Answer in natural language. How many Doorways are visible in the scene? Choose between the following options: 3, 0, 2, 1 or 4
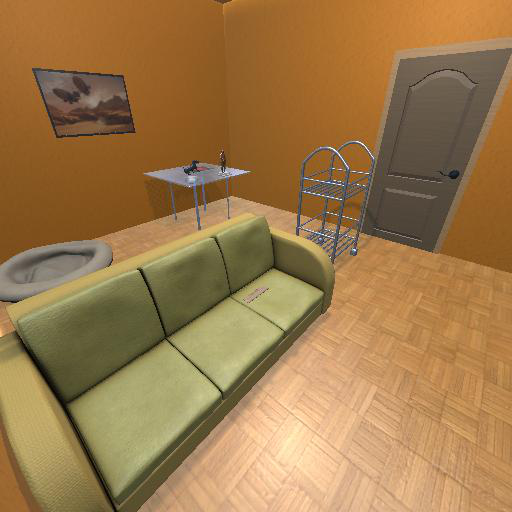
<answer>1</answer>